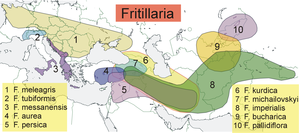
Les fritillaires, couramment appelées goganes dans l'ouest de la France, sont des plantes herbacées vivaces appartenant à la famille des Liliaceae sensu stricto. Le genre comprend quelque 120 espèces d'Europe, d'Asie et de l'Ouest américain. On rencontre beaucoup d'espèces endémiques, notamment en Grèce, dans les Balkans et en Asie Mineure.